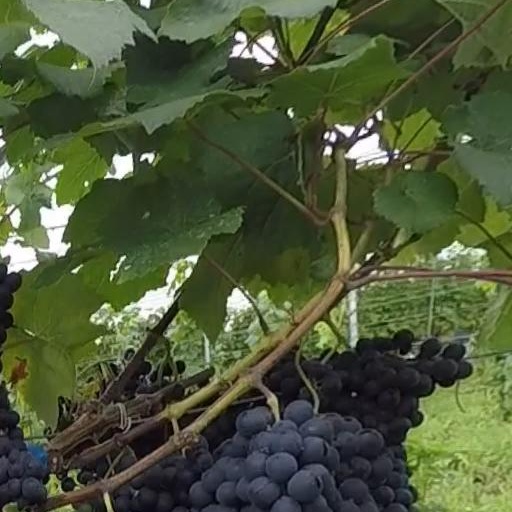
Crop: grape